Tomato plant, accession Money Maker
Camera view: tilt-top (135 deg); turntable rotation: 180 degrees
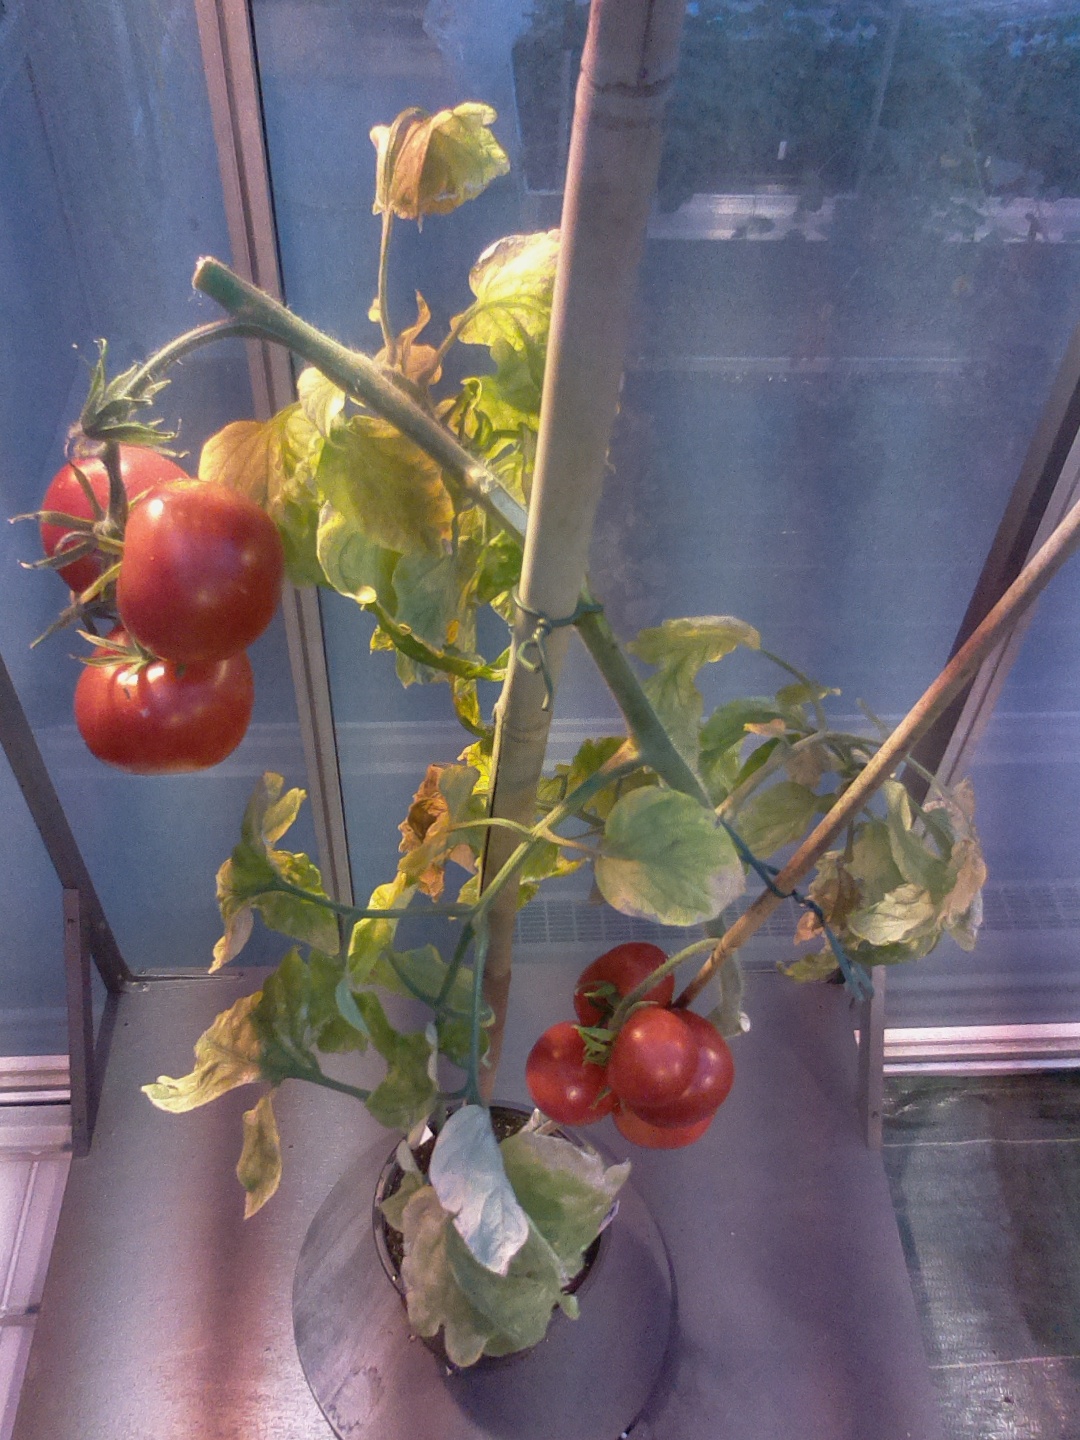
BBCH growth stage 89: 90%-100% of fruits show typical fully ripe color